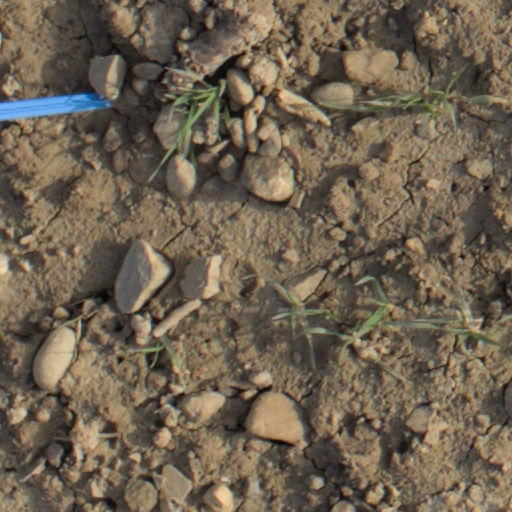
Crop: wheat